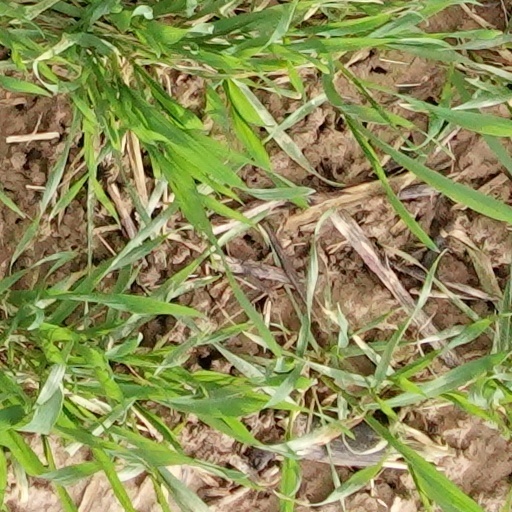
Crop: wheat